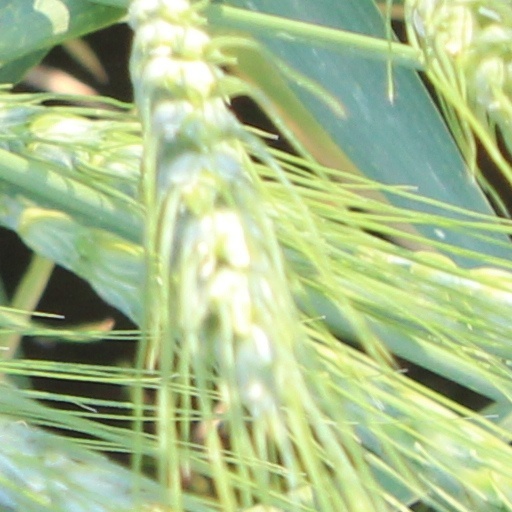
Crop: wheat